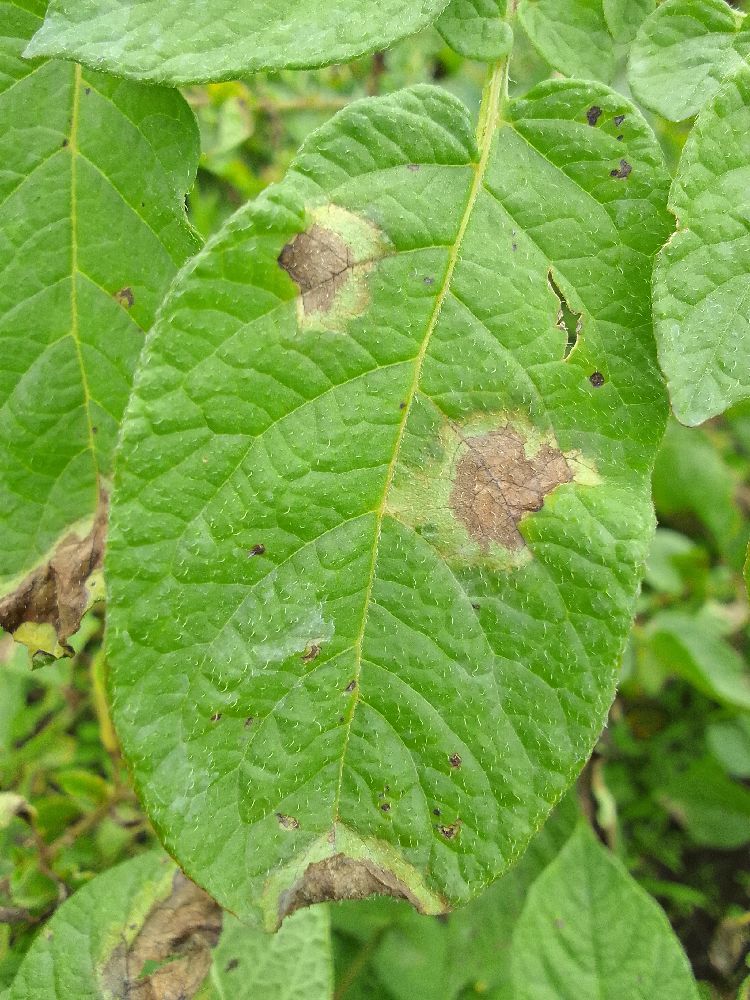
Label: Late blight